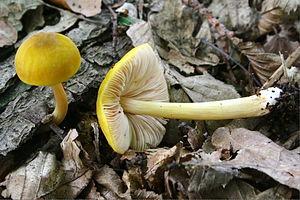
Les Pluteaceae sont une famille de champignons basidiomycètes de l'ordre des Agaricales.
Pluteus leoninus, de ses noms vernaculaires en français le plutée couleur de lion ou plutée jaune de lion est un champignon agaricomycète de la famille des Pluteaceae, du genre Pluteus.
Le clade pluteoïde est une nouvelle division phylogénétique des Agaricales, proposée depuis 2006, et constituant le deuxième des six clades des Agaricales.